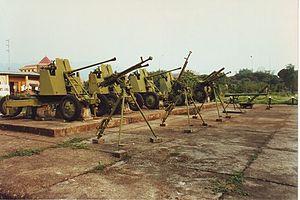
La corvette de Type 037 ou classe Hainan d'après le Code OTAN est une classe de navires en service dans la marine de l'Armée populaire de libération ayant des fonctions de bateau lance-missiles ou de chasseur de sous-marin.